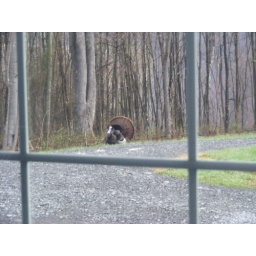
Taken from my bedroom window of a Gobbler in full bloom. Awesome neighbors to have.